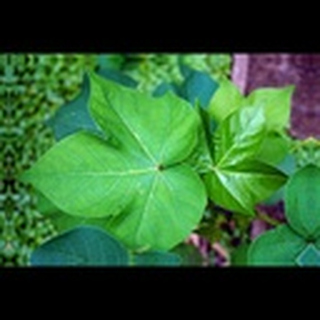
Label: healthy_cotton